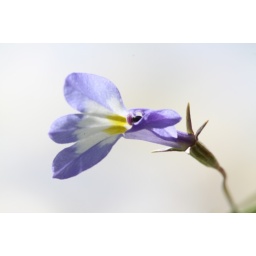
This is very small flowers growing between the grass in the bush velt.